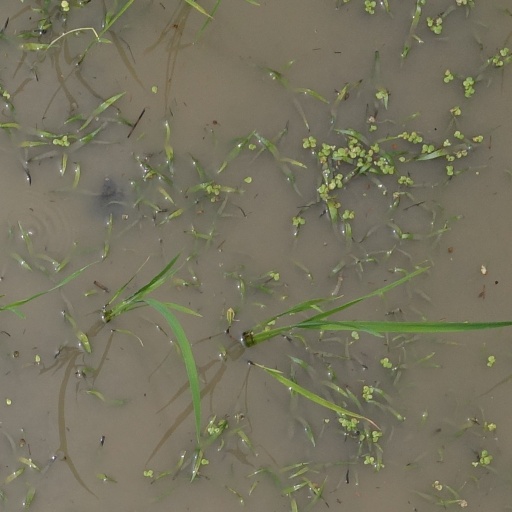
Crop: rice